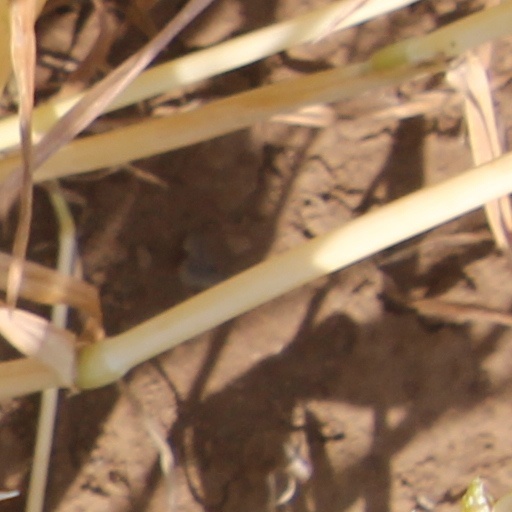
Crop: wheat